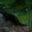
Label: otter